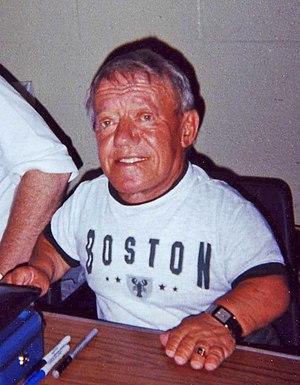
Kenneth George Baker dit Kenny Baker, né le 24 août 1934 à Birmingham et mort le 13 août 2016 à Manchester des suites de problèmes pulmonaires, est un acteur britannique. Il est connu pour avoir joué le rôle de R2-D2 dans les six premiers épisodes de la saga Star Wars. Nain caché à l'intérieur, il animait le robot. Il a également eu un rôle de consultant sur Star Wars, épisode VII : Le Réveil de la Force.